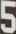
Number: 5